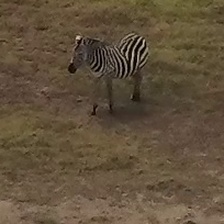
Pose orientation: front-left